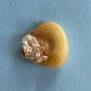
Maize quality: Bad